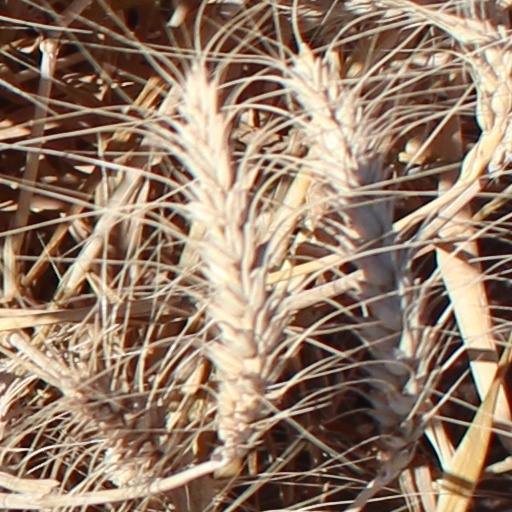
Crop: wheat